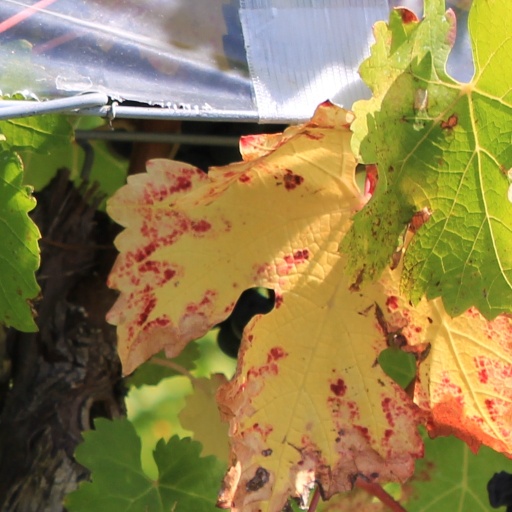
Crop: grape